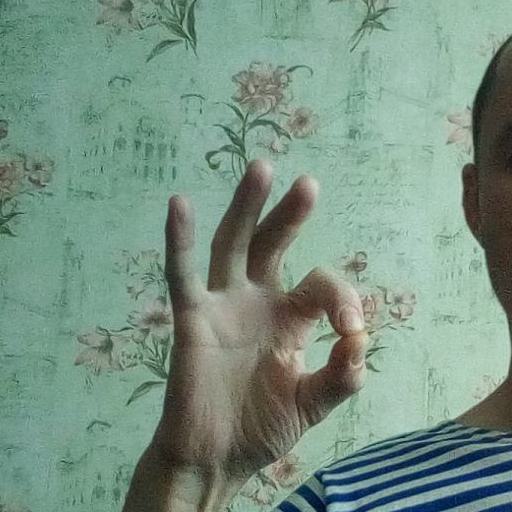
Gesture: ok